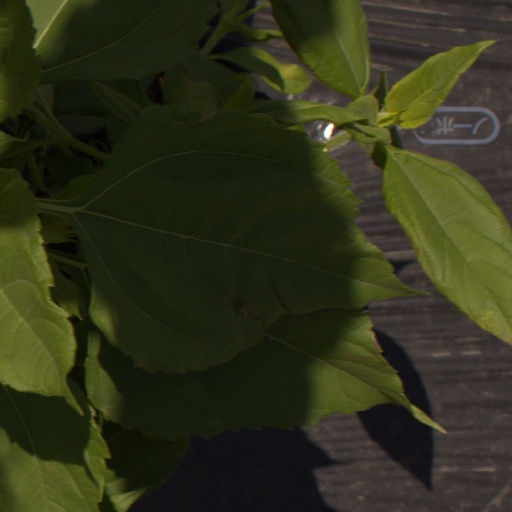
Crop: Jerusalem artichoke